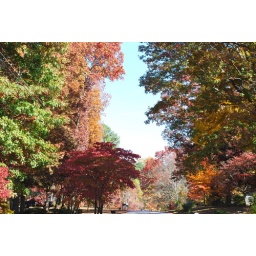
Shot from middle of street in front of our house. Bobby, this will be the TV shot.